Littorina

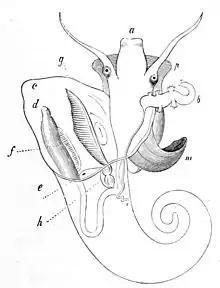
Anatomy of "Littorina"

In Europe there are about nine species in this genus, one of which is the rough periwinkle, "Littorina saxatilis" (Olivi, 1792). Another closely related (supposed) species "Littorina tenebrosa" (Montagu 1802) was thought to be distinct because of its different ecological requirements, but current studies have shown that it is not at all clear whether the two are indeed separate species or whether "L. tenebrosa" is perhaps merely an ecotype (an ecological form) of "L. saxatilis".